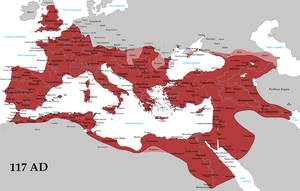
Romerriget
Romerriget ved dets største udbredelse under Trajan i 117
Romerrigets geografiske placering
Romerriget var et af de største imperier i historien med magt i både Europa, Nordafrika og Mellemøsten. Selv om dets geografiske udbredelse stort set var fastlagt under den romerske republik, anføres det ofte, at det grundlagdes af Julius Cæsar, som i en tid med borgerkrige og politisk ustabilitet blev udnævnt til livsvarig diktator og myrdedes i 44 f.Kr. Derefter vandt Cæsars adoptivsøn, Octavian, kampen om at blive hans efterfølger ved at slå Marcus Antonius og Cleopatra i Søslaget ved Actium i 31 f.Kr. i Egypten. Senatet gav ham den overordnede magt og den nye titel Augustus i 27 f.Kr.. Det var republikkens undergang.